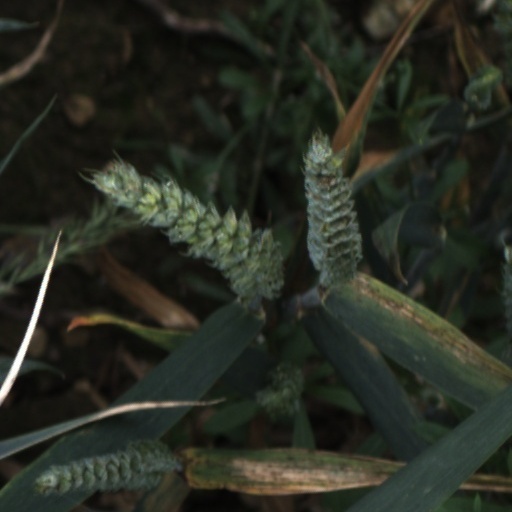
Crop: wheat